Westbourne School, Penarth

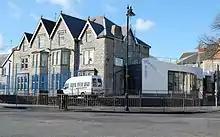
The school in 2009

The Victoria Road facility houses the Nursery and Prep School. The Senior School and Sixth Form are located in the main school building on the corner of Stanwell and Hickman roads.